Domus Galilaeae

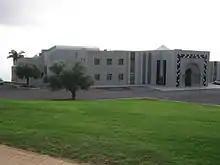
Domus Galilaeae

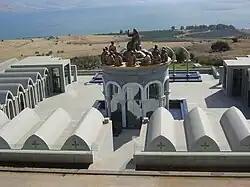
Jesus and the 12 apostles in Domus Galileae

Domus Galilaeae or House of Galilee, located on the peak of Mount of Beatitudes, above and north of Capernaum and the Sea of Galilee, is a Christian meeting place used for seminars and conventions, run by the Neocatechumenal Way. On his pilgrimage to Israel in 2000, Pope John Paul II visited Domus Galilaeae and said he hoped it would become a place for interreligious dialogue.